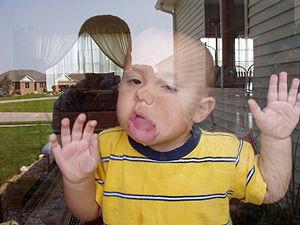
Un instantané est une photographie prise rapidement à main levée, sur le vif, le plus souvent sans intention artistique ou journalistique.